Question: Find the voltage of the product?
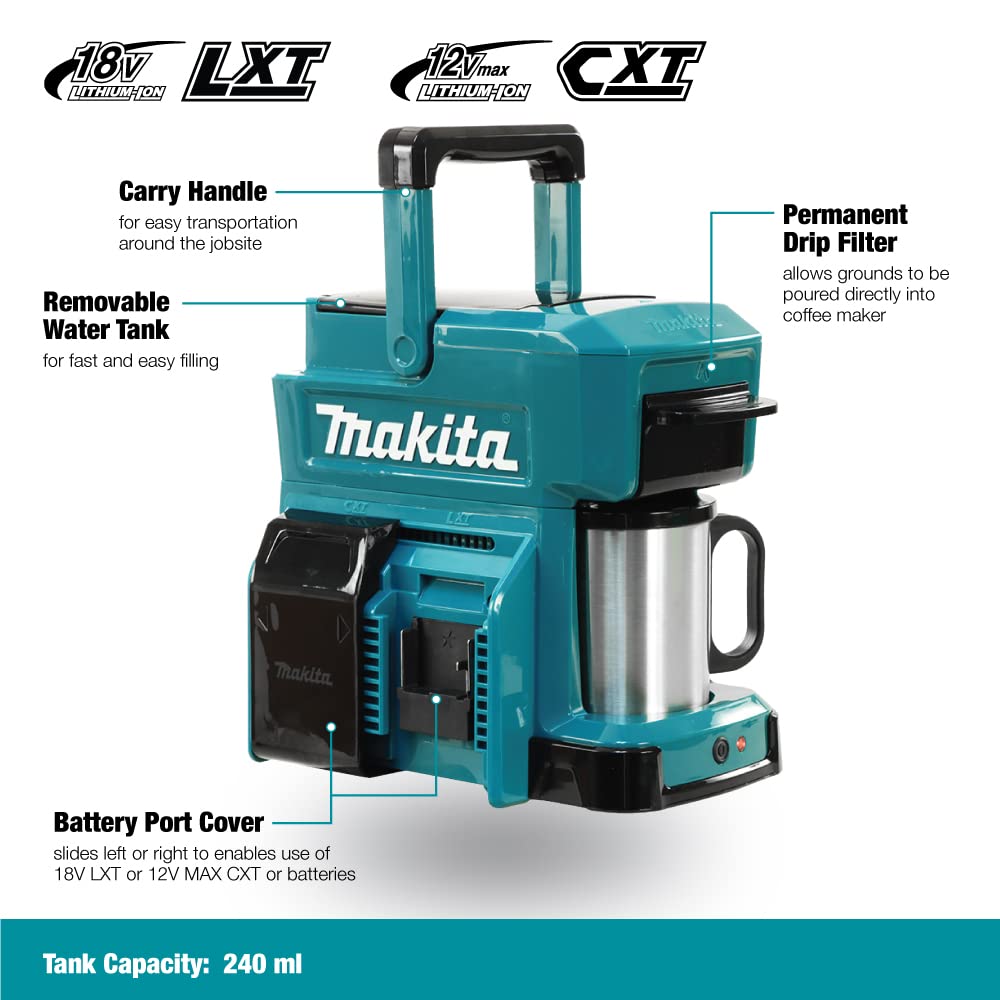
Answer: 18.0 volt